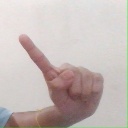
अक्षर: ए